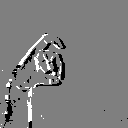
ASL letter: x